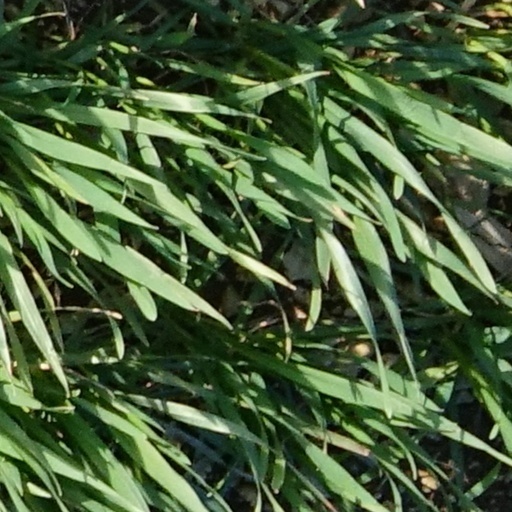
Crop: wheat